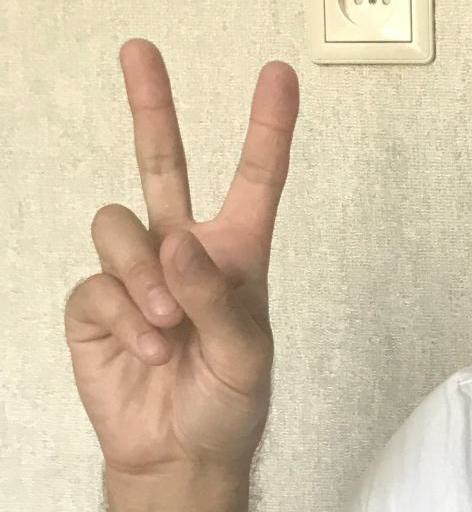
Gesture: peace